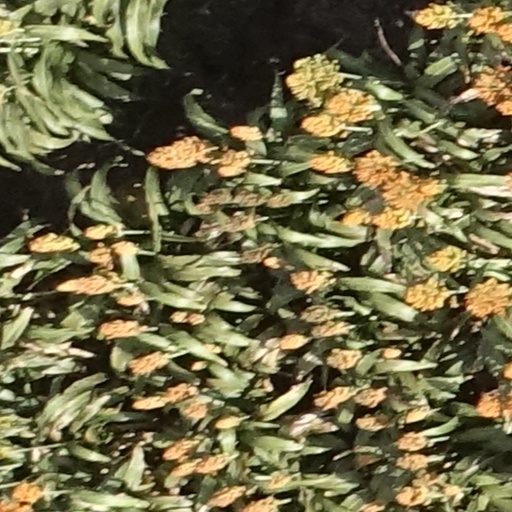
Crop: sorghum